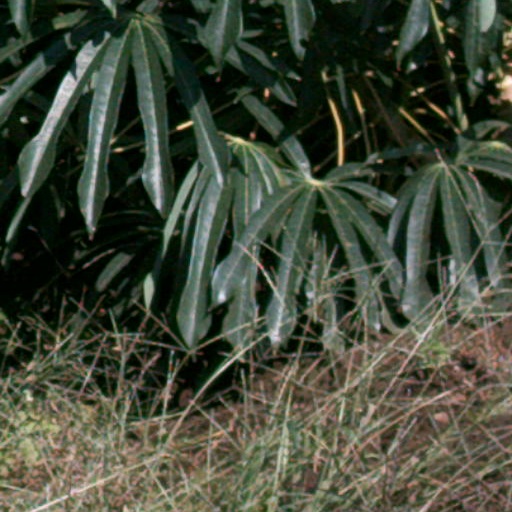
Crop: cassava